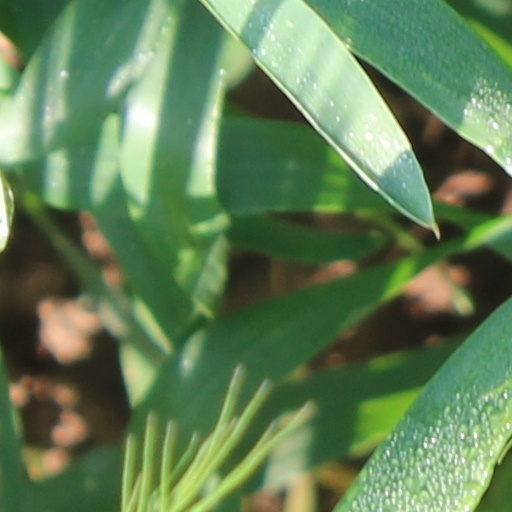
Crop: wheat